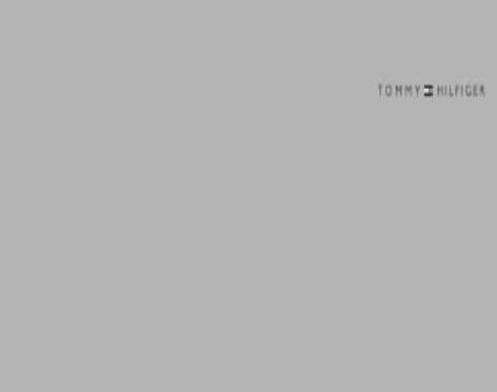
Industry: Clothes